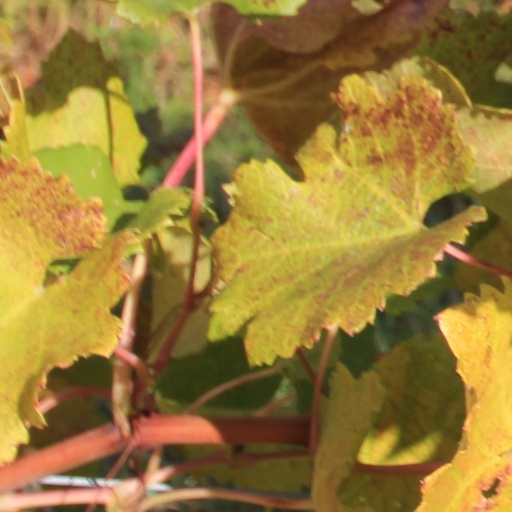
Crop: grape